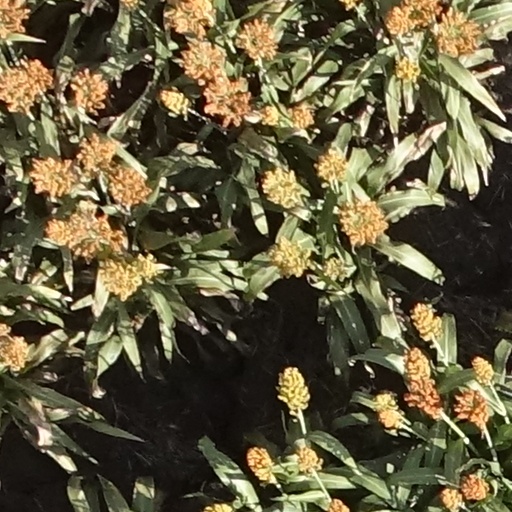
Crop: sorghum